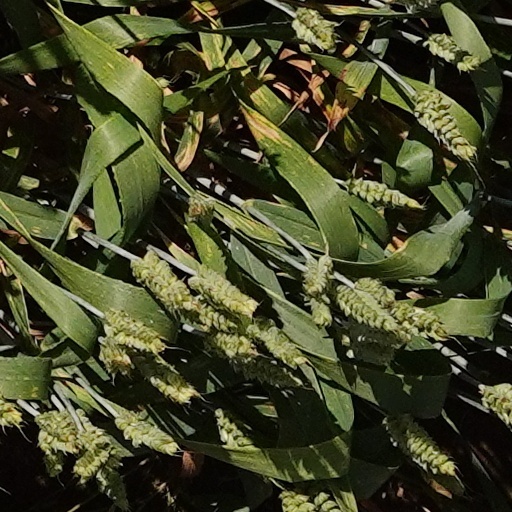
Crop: wheat